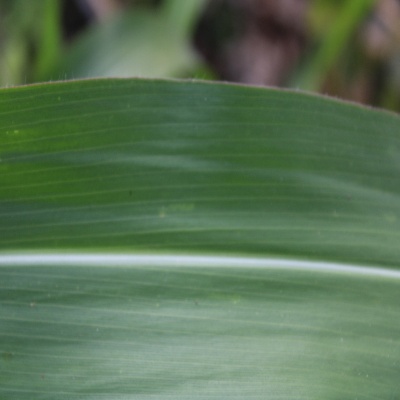
Crop: Maize
Condition: healthy